French–German enmity

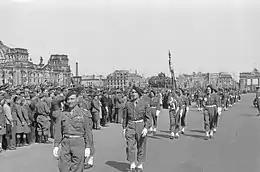
French occupation forces parading in front of Berlin's Reichstag at the end of World War II.

The unification of Germany, excluding Austria, was triggered by the Franco-Prussian War in 1870 and the French defeat. The forces of Prussian and the other German states (excluding Austria) crushed the French armies at the Battle of Sedan. Finally, the Treaty of Frankfurt, reached after a lengthy siege of Paris forced France to cede the Alsace-Lorraine territory (consisting of most of Alsace and a quarter of Lorraine), of which most of the inhabitants spoke German dialects. France had to pay an indemnity of five billion francs to the newly declared German Empire. Thereafter, the German Empire had replaced France as the leading land power. Under Otto von Bismarck Germany was content--it had all it wanted so that its main goal was peace and stability. However, when it appeared Germany would decisively win in late 1870, German public opinion demanded it to humiliate France; the German Army favoured annexation to create more defensible frontiers. Bismarck reluctantly gave in--the French would never forget or forgive, he mistakenly calculated, so he might as well take the provinces. Germany's foreign policy fell into a trap with no exit. The only policy that made sense was trying to isolate France so it had no strong allies. However France complicated Berlin's plans when it became friends with Russia. In 1905 a German plan for an alliance with Russia fell through because Russia was too close to France.